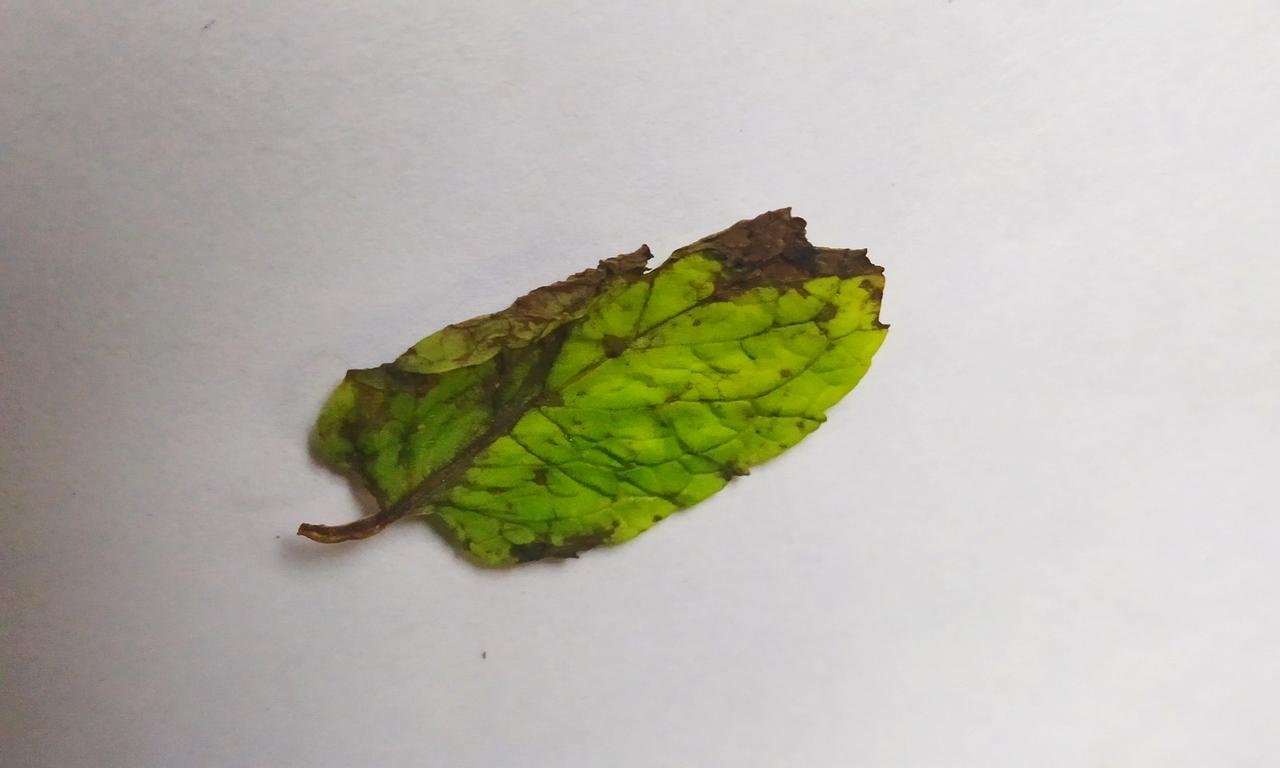
Label: Spoiled